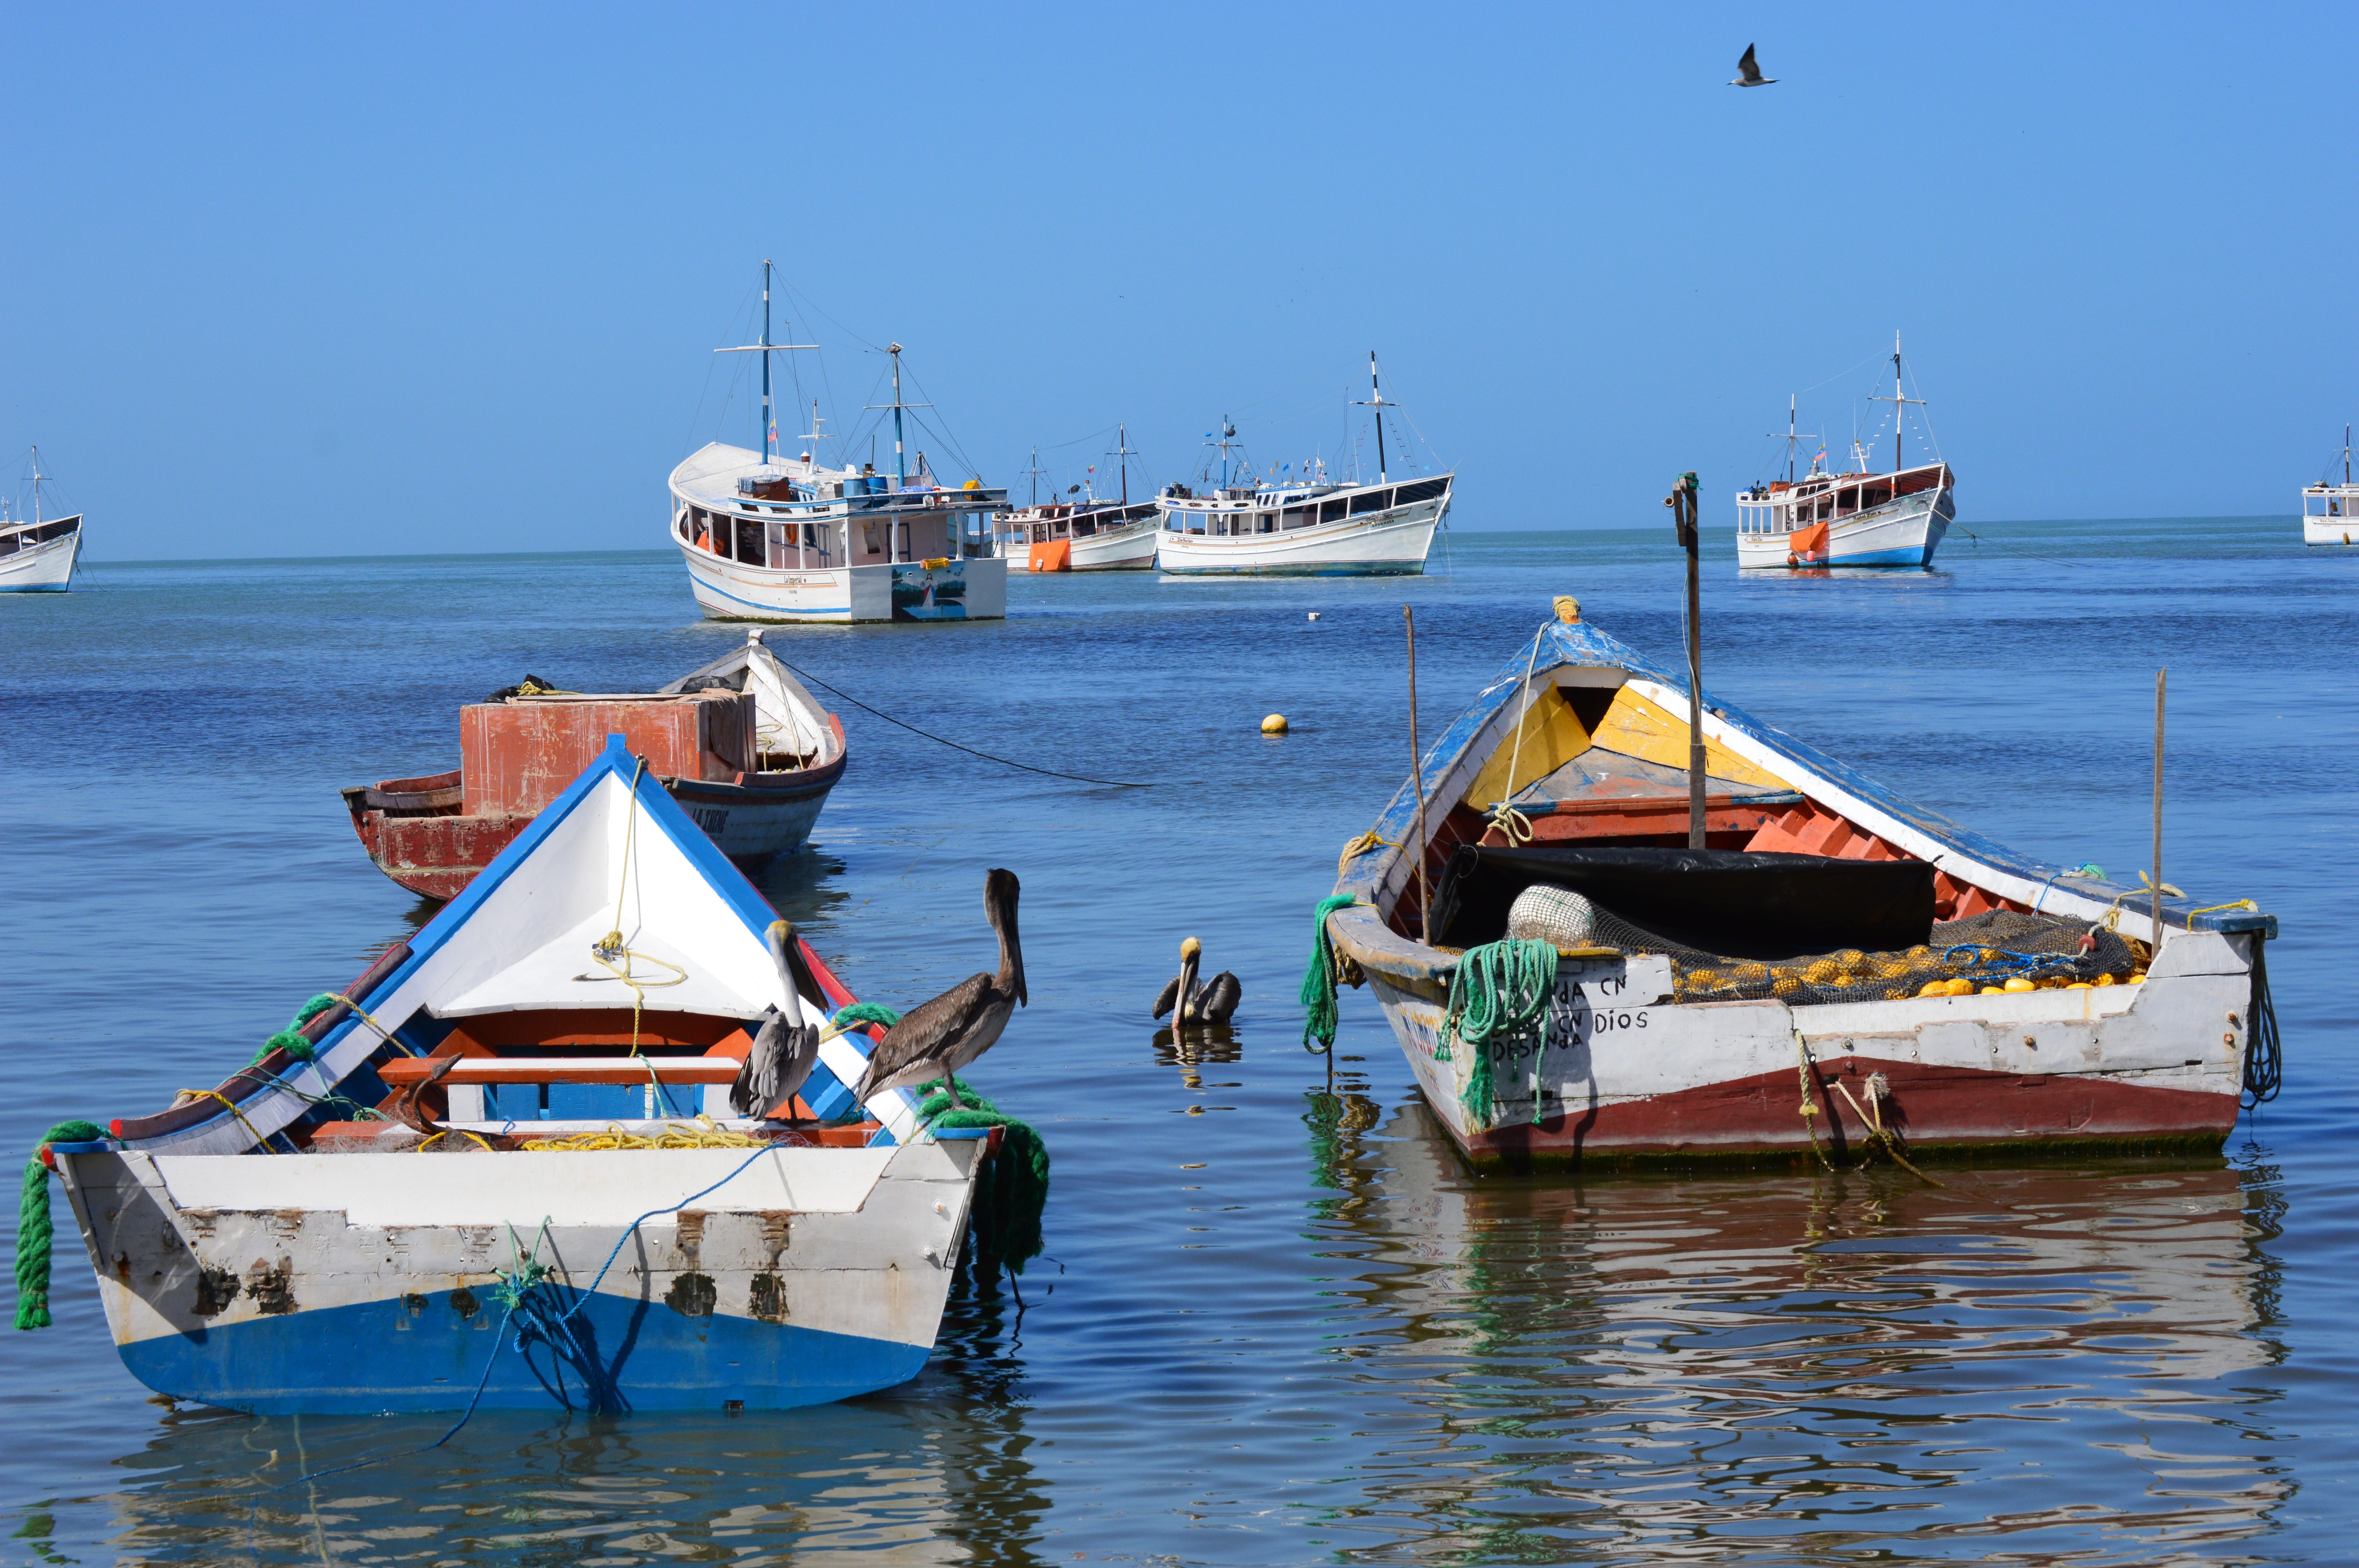
beach, sea, coast, ocean, boat, pelican, ship, vacation, vehicle, bay, harbor, fishing boat, ferry, boating, watercraft, fishing vessel, outboard motor